Parish (Church of England)

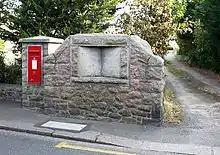
Parish boundary stone between the parishes of Grouville and St Clement Channel Islands, (1909) showing the names of the constables

In general Church of England parishes owe their origin to the establishment of a minster church by a corps of clergy. That usually large parish was soon subdivided into persistent smaller parishes, by legal doctrine termed "ancient parishes," each associated with an estate church founded by Anglo-Saxon or, later, Norman landowners, following the template for founding minsters, with consideration for the landowners' feudal dues and overlords. Having provided the land and usually the building the landowner reserved the right, "the advowson", to select a parish priest subject to the bishop's approval.